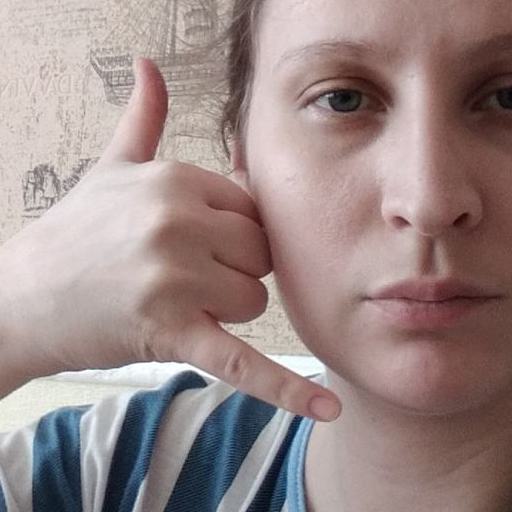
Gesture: call